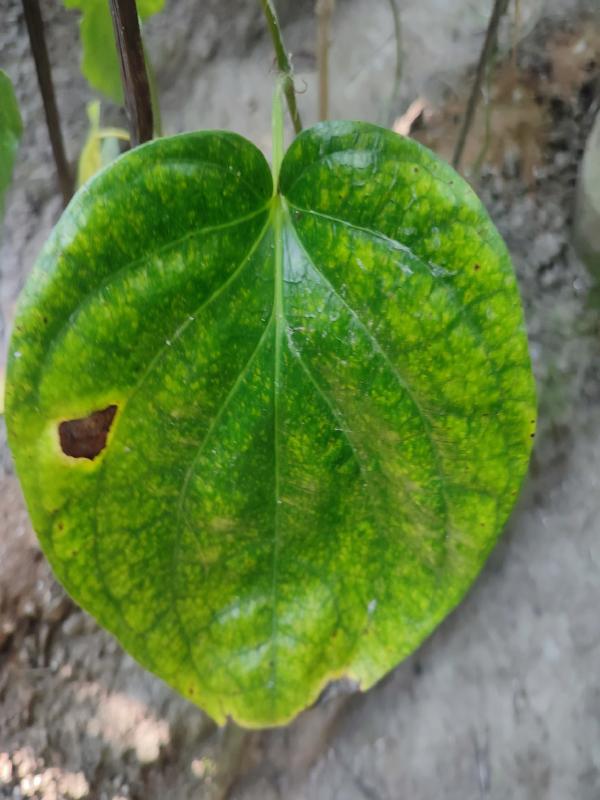
Label: Bacterial_Leaf_Disease